Logie Awards

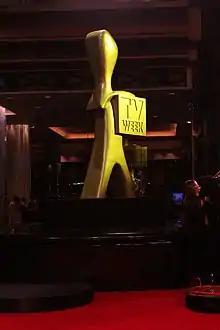
Logies 2011 ceremony

The Logie Awards ceremony is televised and became generally more elaborate as years went by. The awards have mostly been held in a ballroom, rather than a theatre, which is common for the Emmy Awards and Academy Awards. Dinner is served just before the ceremony and drinks are served during the ceremony.